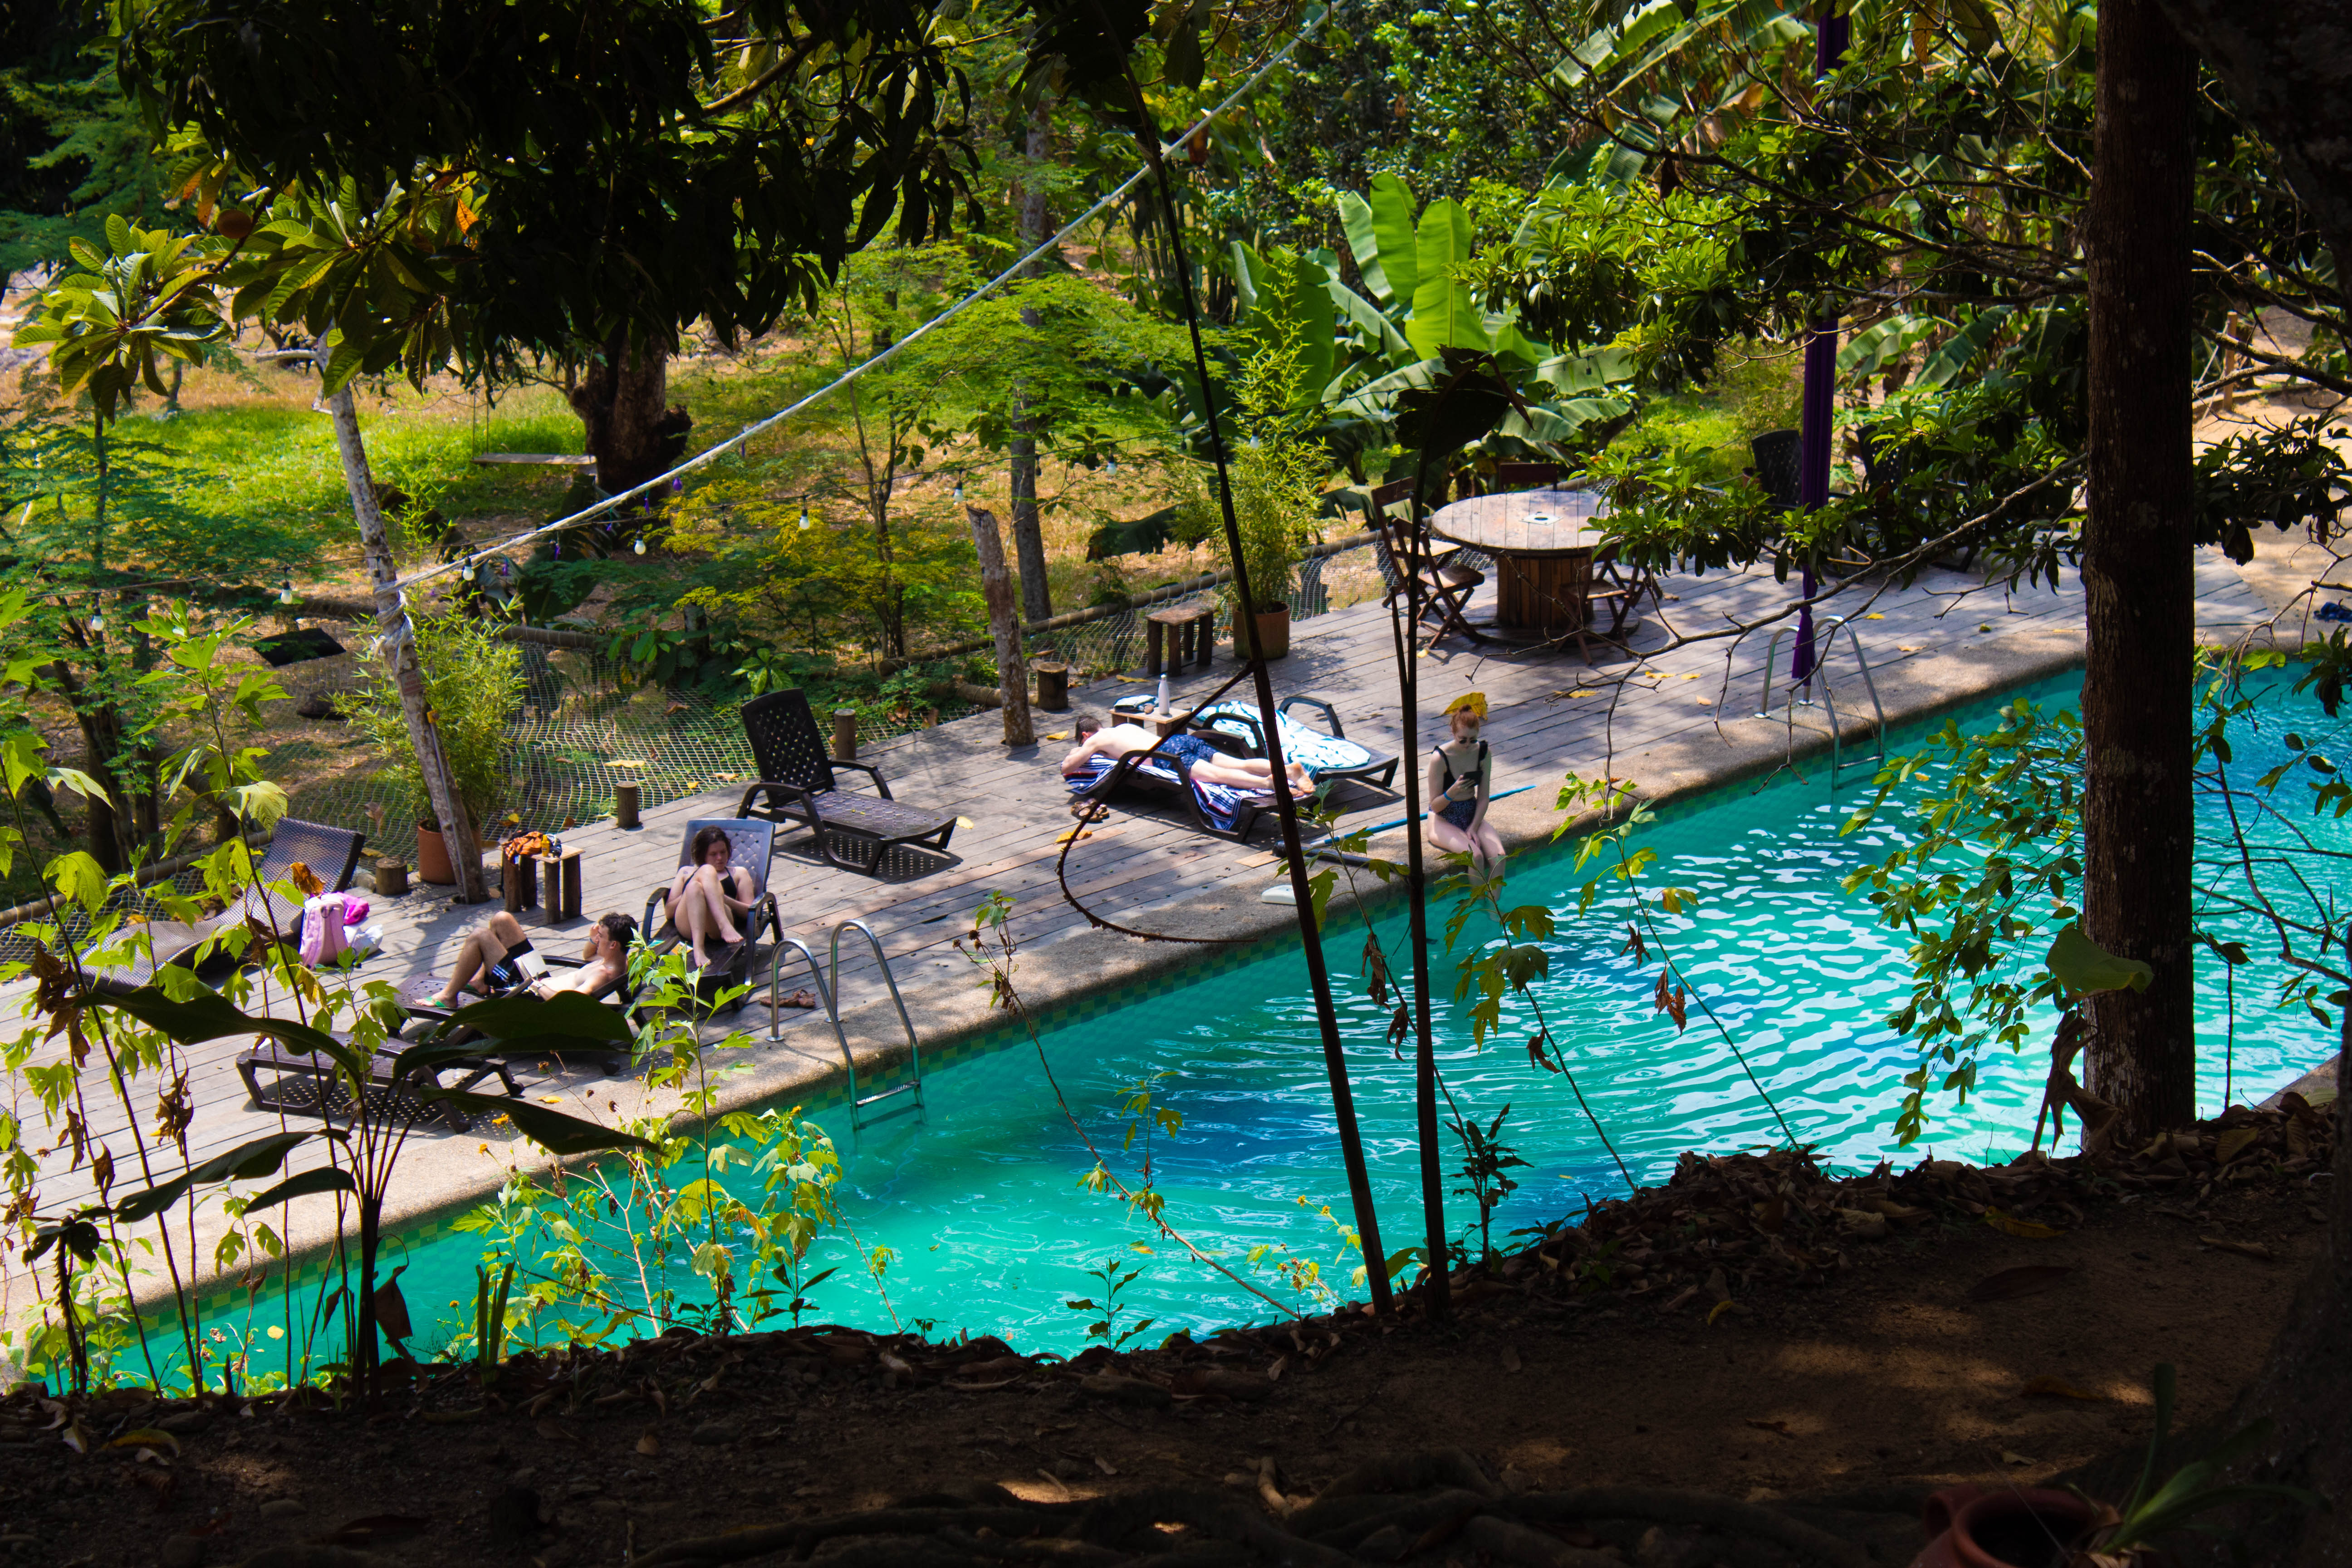
natural, swimming pool, water, leisure, tree, vacation, resort, pond, landscape, plant, recreation, home, tourism, backyard, house, river, lake, tropics, building, landscaping